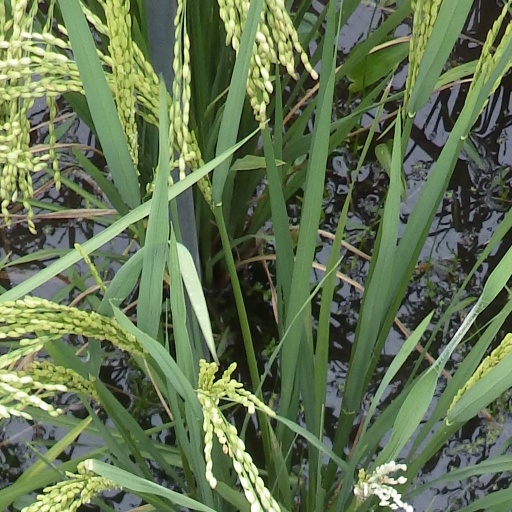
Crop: rice